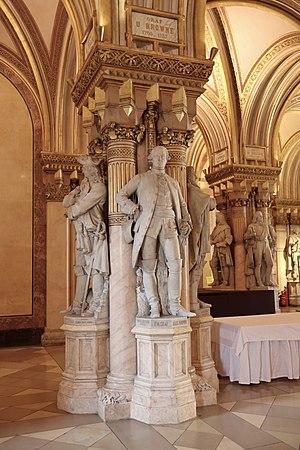
Maximilian Ulysses Browne, est né à Bâle en Suisse. C'est un officier d'origine irlandaise qui rendit de grands services à Marie-Thérèse d'Autriche.